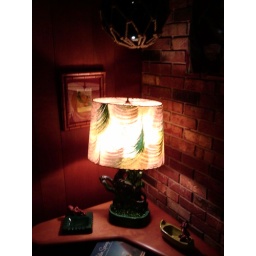
old lamp in blue house. This room feels old but cozy.